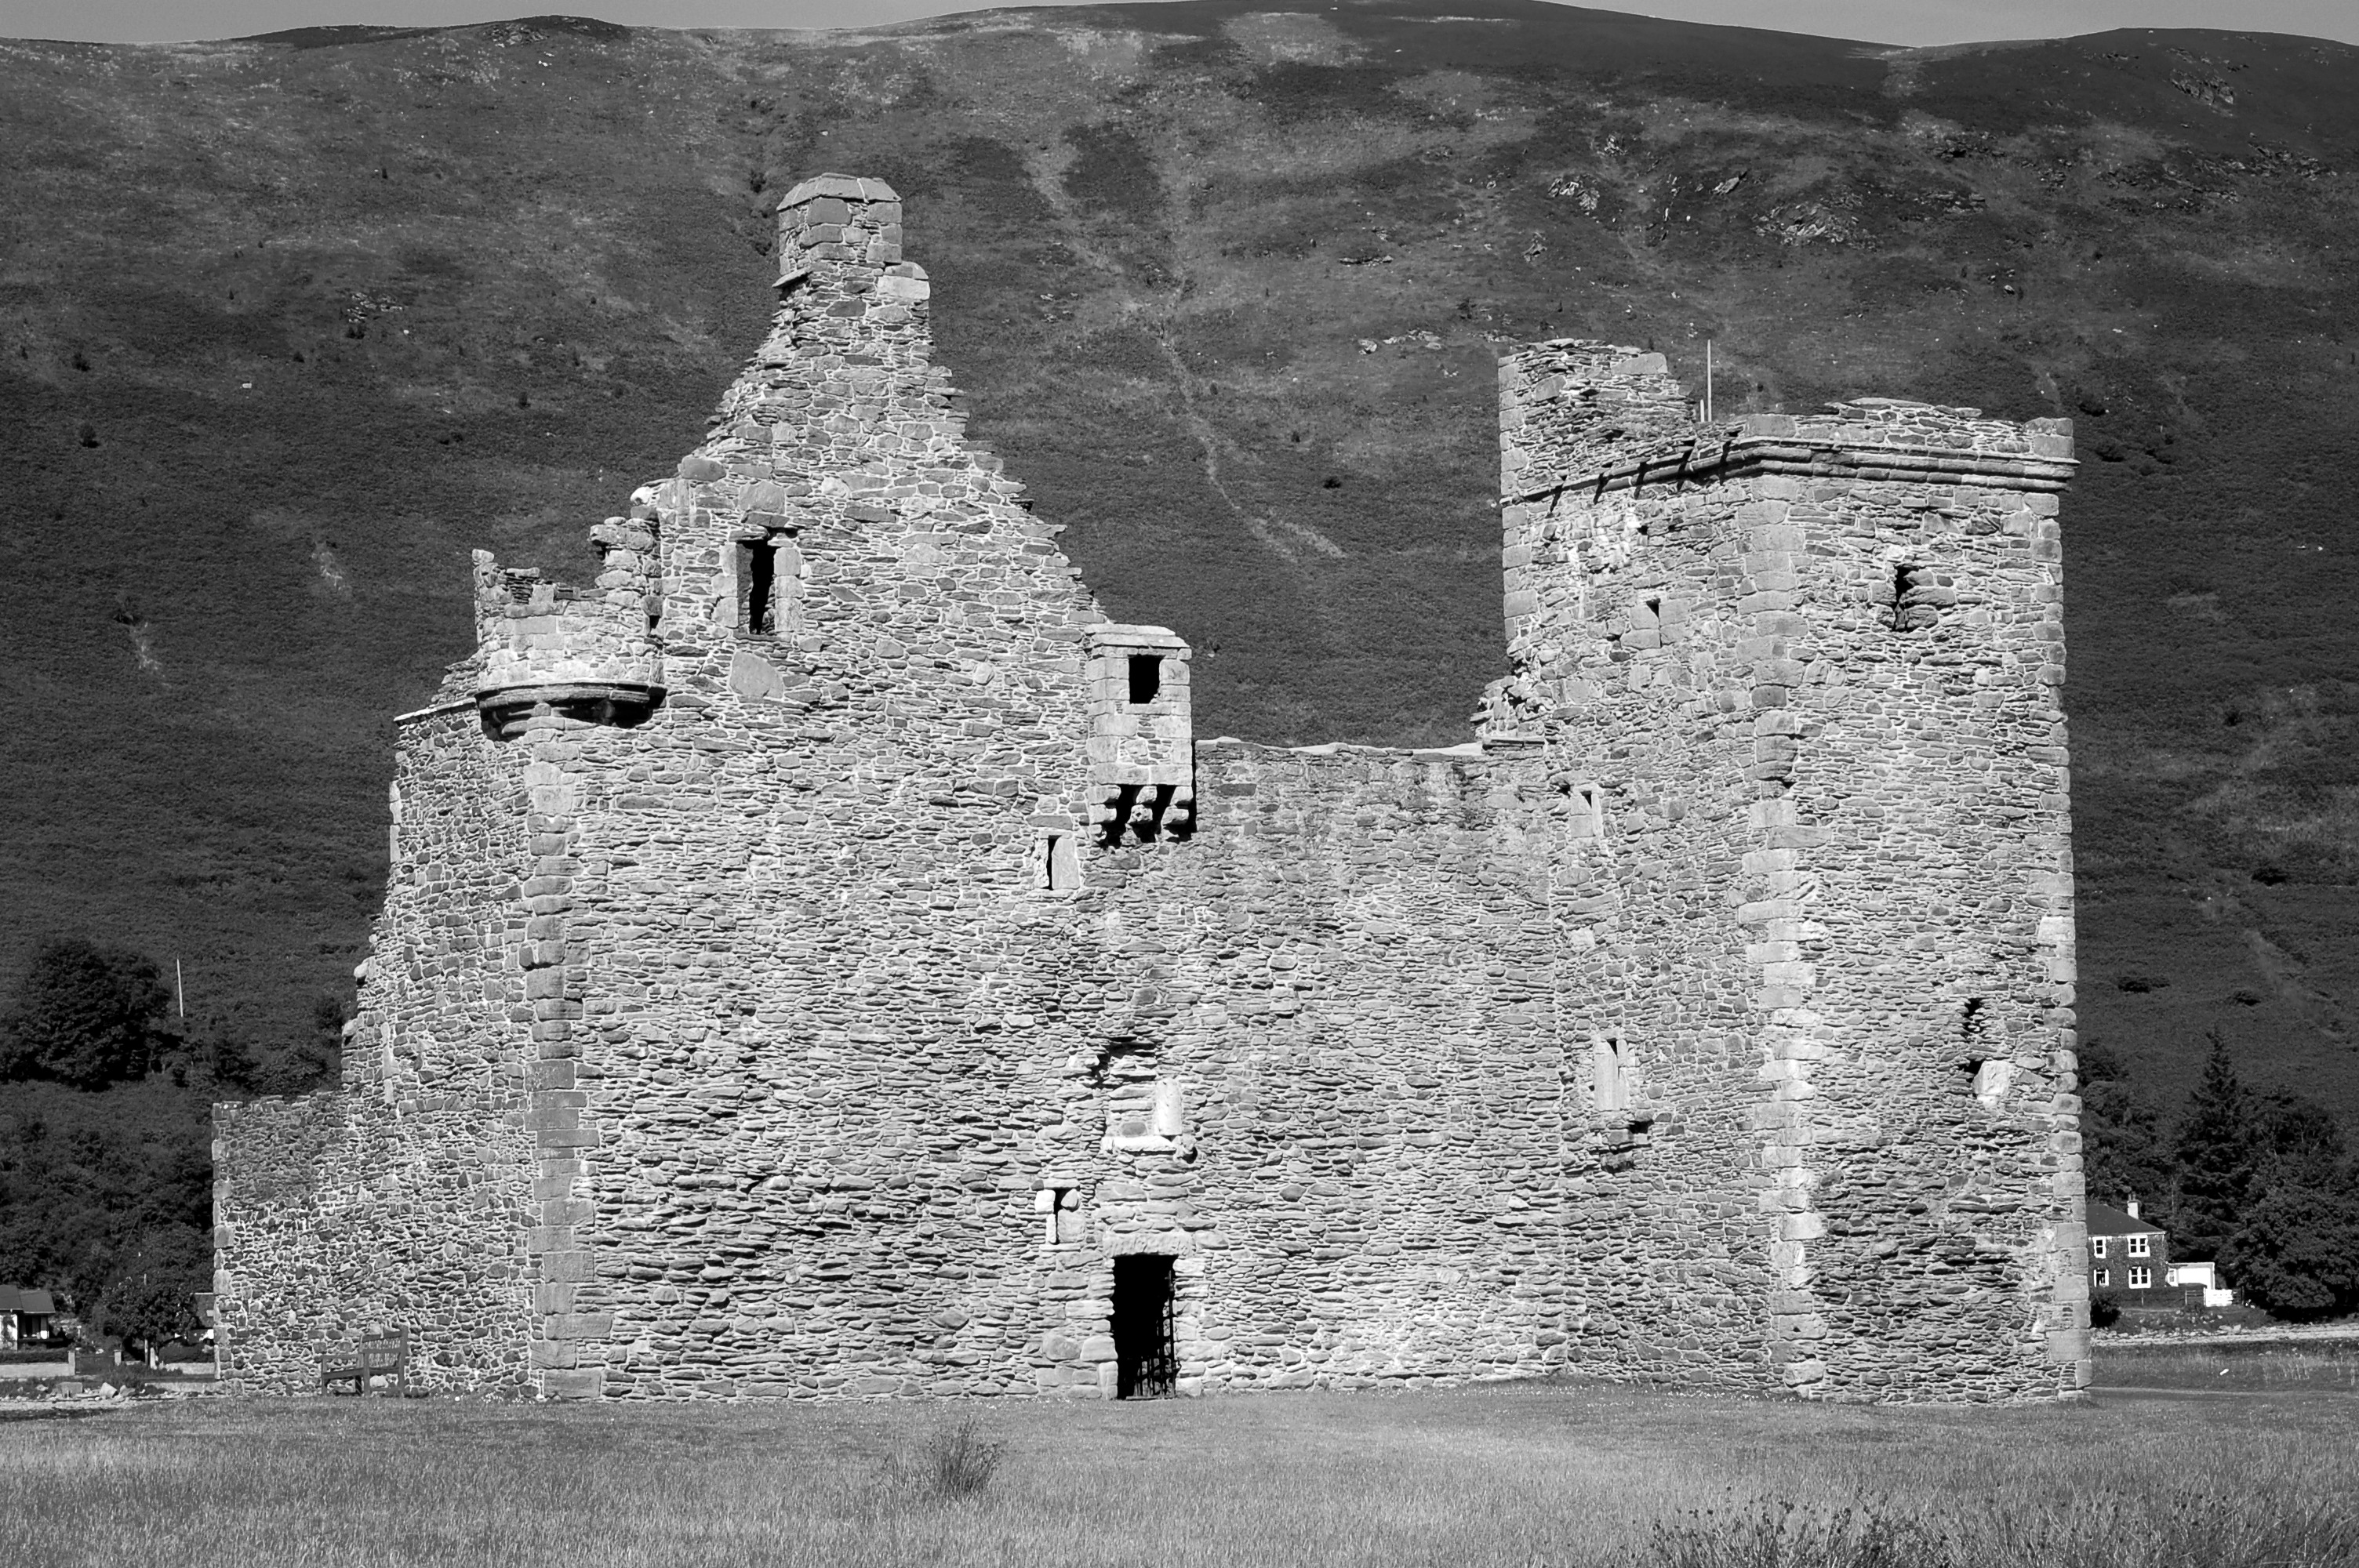
black and white, white, building, wall, monument, tower, castle, monochrome, temple, ruins, history, monochrome photography, ancient history